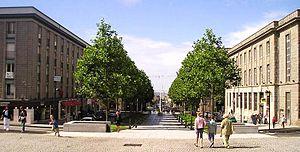
Haut de la rue de Siam avant le tramway en 2005 (pc29 - Licence Creative Commons by-nc-sa - http://www.1zef2images.org)
La rue de Siam est l’artère principale du centre-ville reconstruit de Brest. La rue Saint-Pierre, l'ancien nom de la rue, fut tracée par Vauban comme l'une des artères principales de la ville qu’était Brest, avec la Grand-rue plus importante.